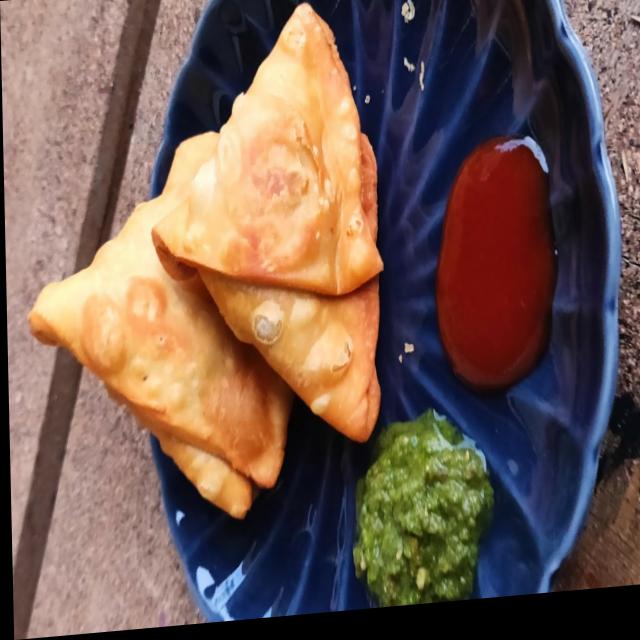
Dish: samosa